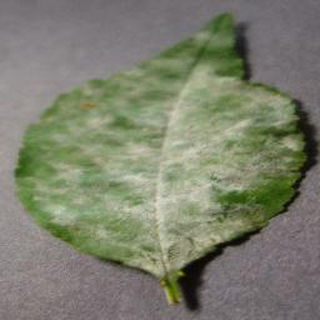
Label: cherry_powdery_mildew